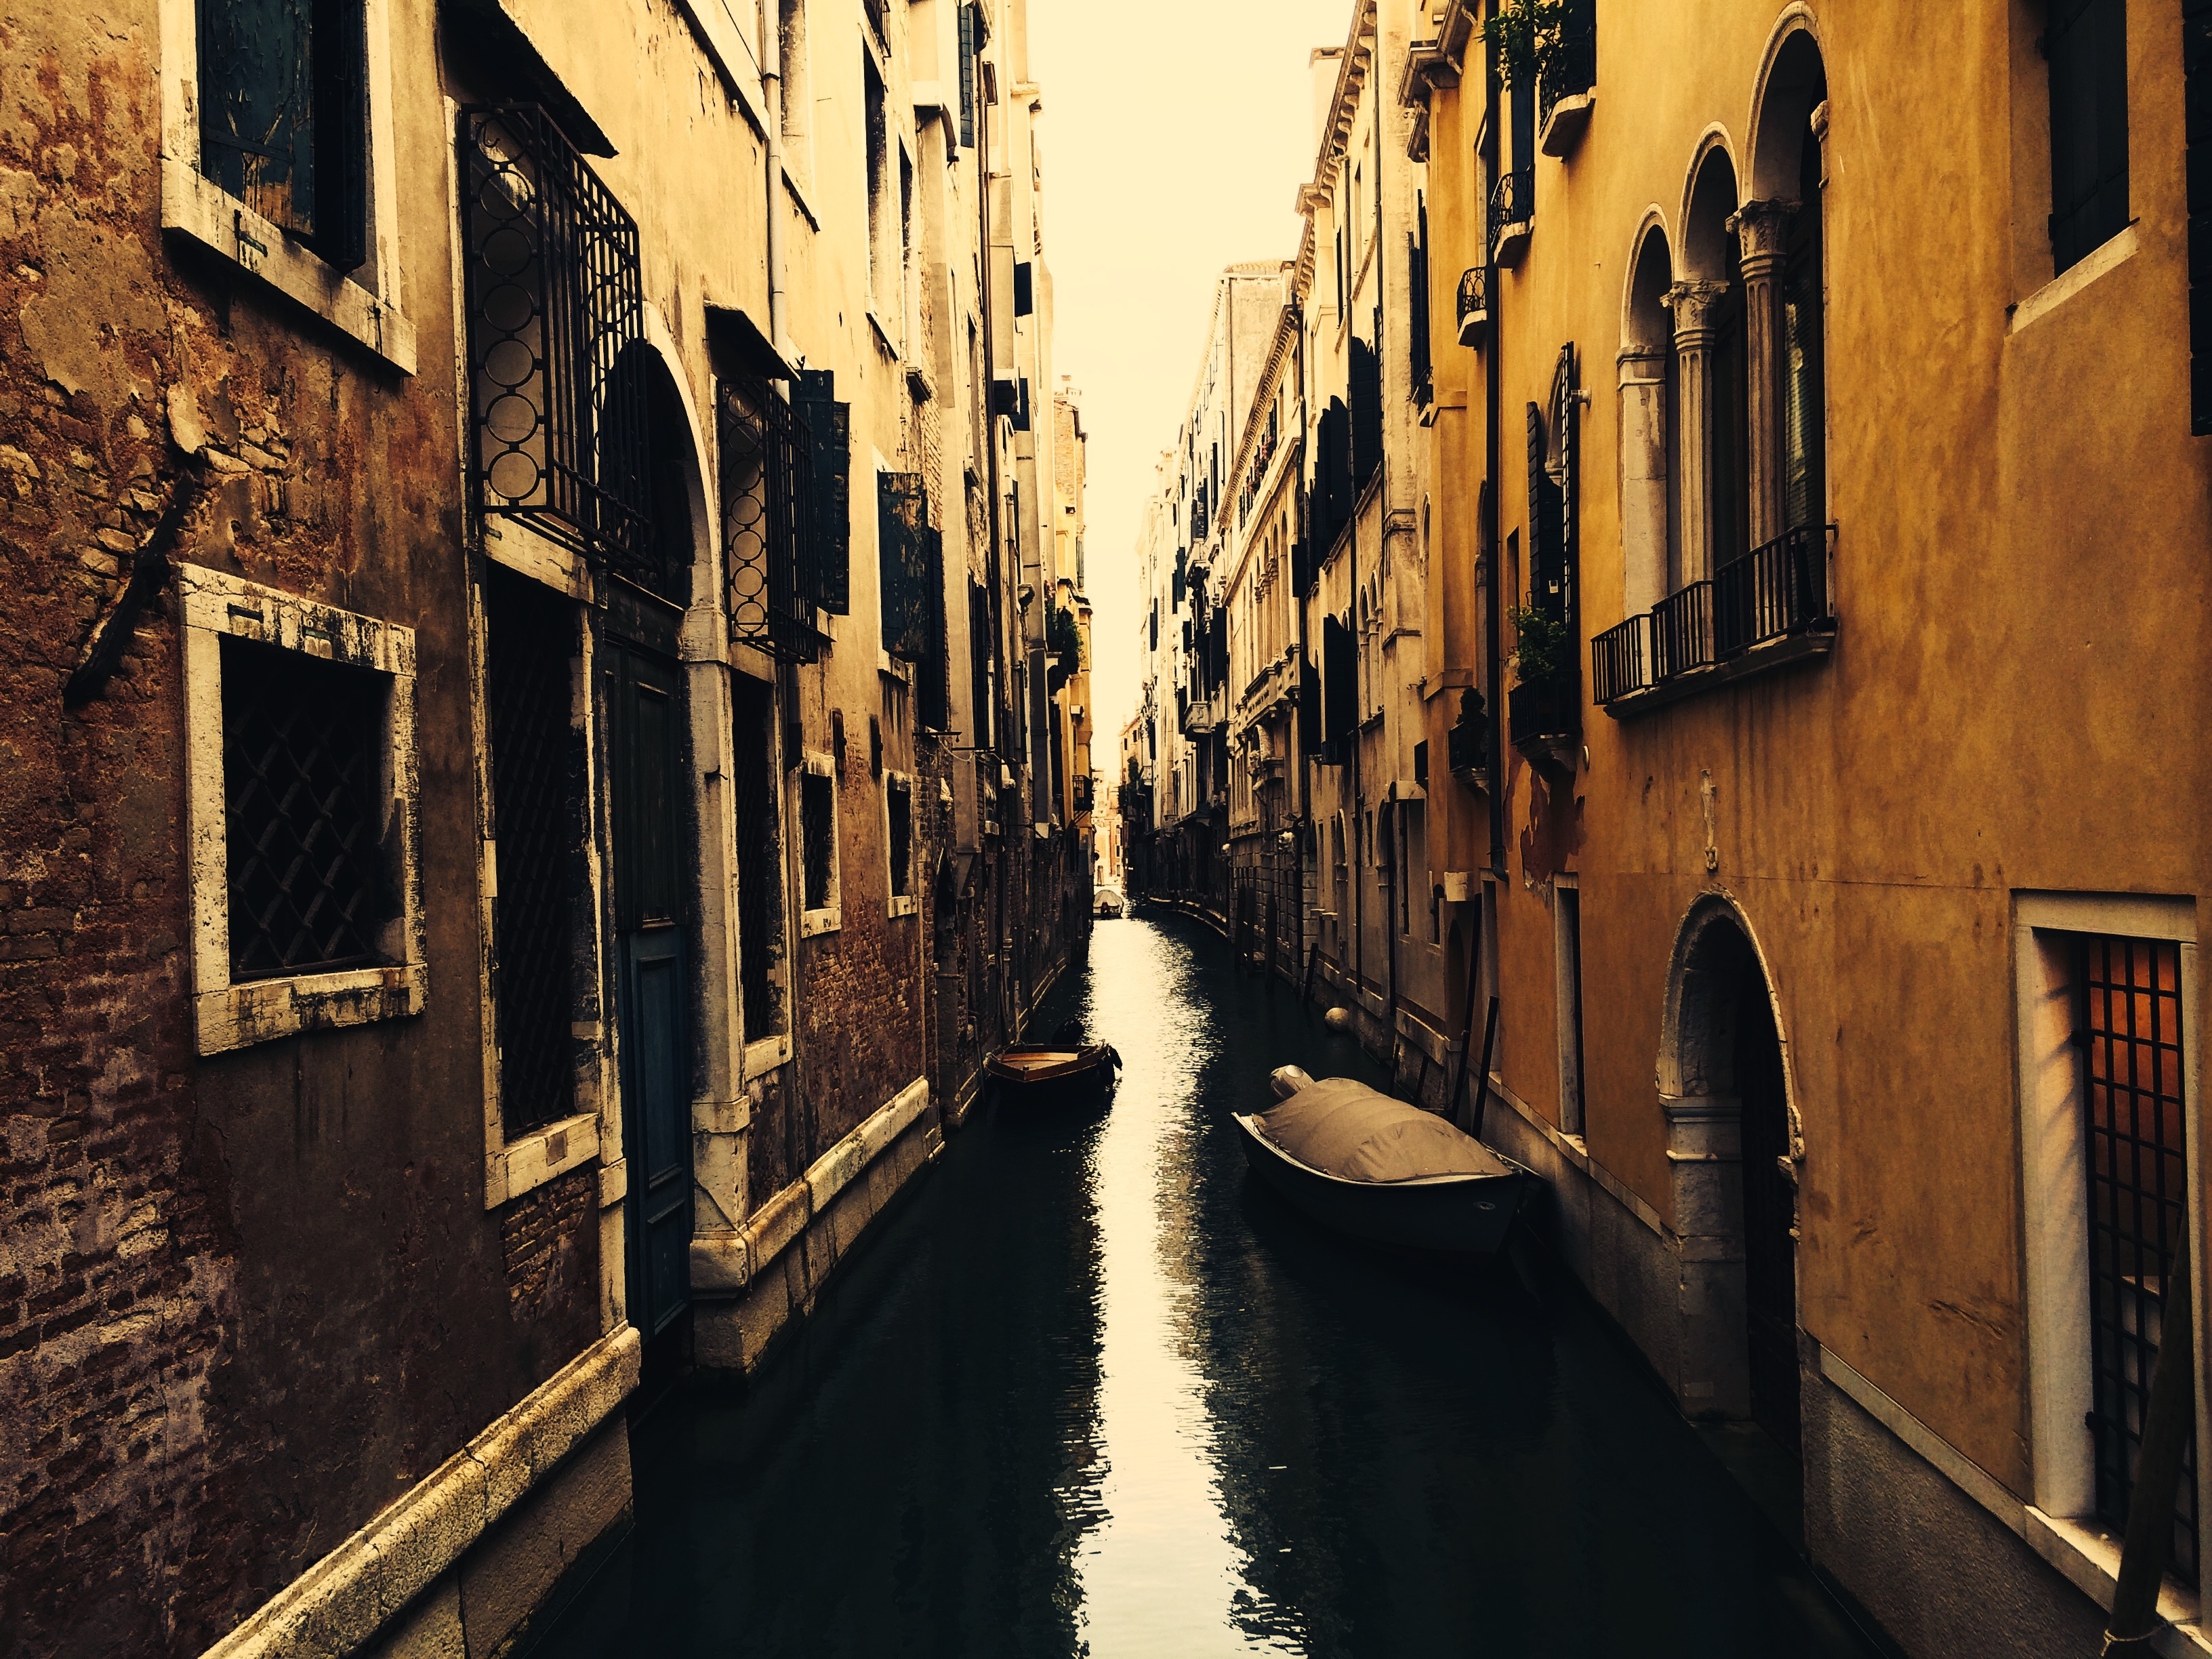
road, street, town, alley, canal, cityscape, evening, color, waterway, infrastructure, neighbourhood, urban area